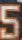
Number: 5